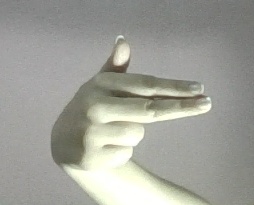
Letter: ghain